Yaowarat Road

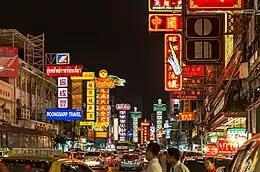
Yaowarat Road at night

On Monday 3 June 1946, King Rama VIII and his younger brother, Prince Bhumibol (later King Rama IX), visited Yaowarat and Sampheng by walking from morning until noon. This event is considered a milestone of Yaowarat and causing conflicts between Thais and Thais of Chinese descent, including overseas Chinese who live in Thailand to end.